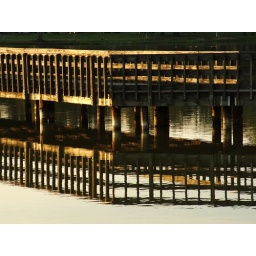
A wooden bridge in a park near Ruffner Mountain.